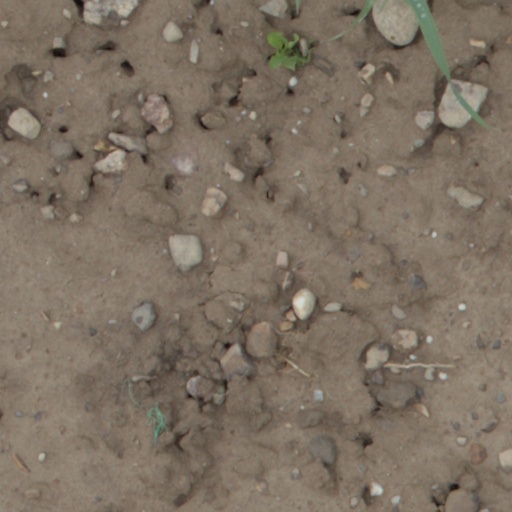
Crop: wheat